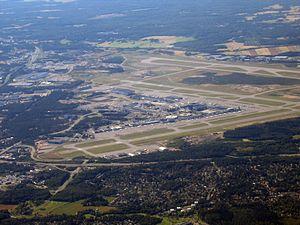
Le district de Aviapolis est un district de Vantaa, une des principales villes de l'agglomération d'Helsinki en Finlande.
Les moyens de transport en Finlande sont très développés. Parmi les facteurs qui influent sur la circulation, mentionnons la faible densité de population et les longues distances entre les villes, le climat froid, le gel des cours d'eau et les terres enneigées en hiver.
L'aéroport d'Helsinki-Vantaa est le principal aéroport international de Finlande, dans la région capitale. Il est situé à 5 km du centre de la ville de Vantaa et à 15 km au nord du centre de la capitale Helsinki. C'est de très loin le principal aéroport de la région métropolitaine d'Helsinki et du reste du pays. En 2019, l'aéroport d'Helsinki-Vantaa a vu transiter 21,9 millions passagers.
Lentokenttä est un quartier de Vantaa en Finlande.